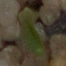
Label: common_wheat